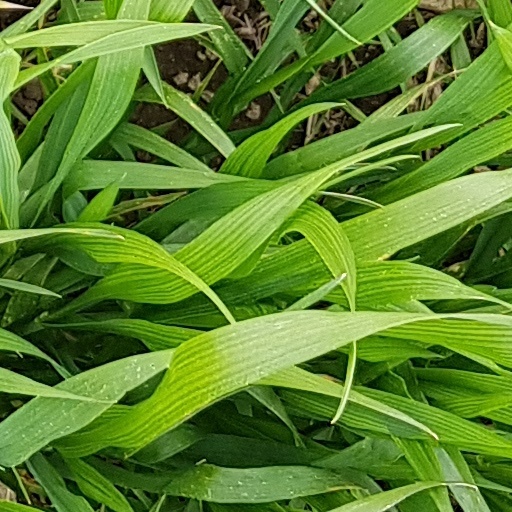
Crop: wheat